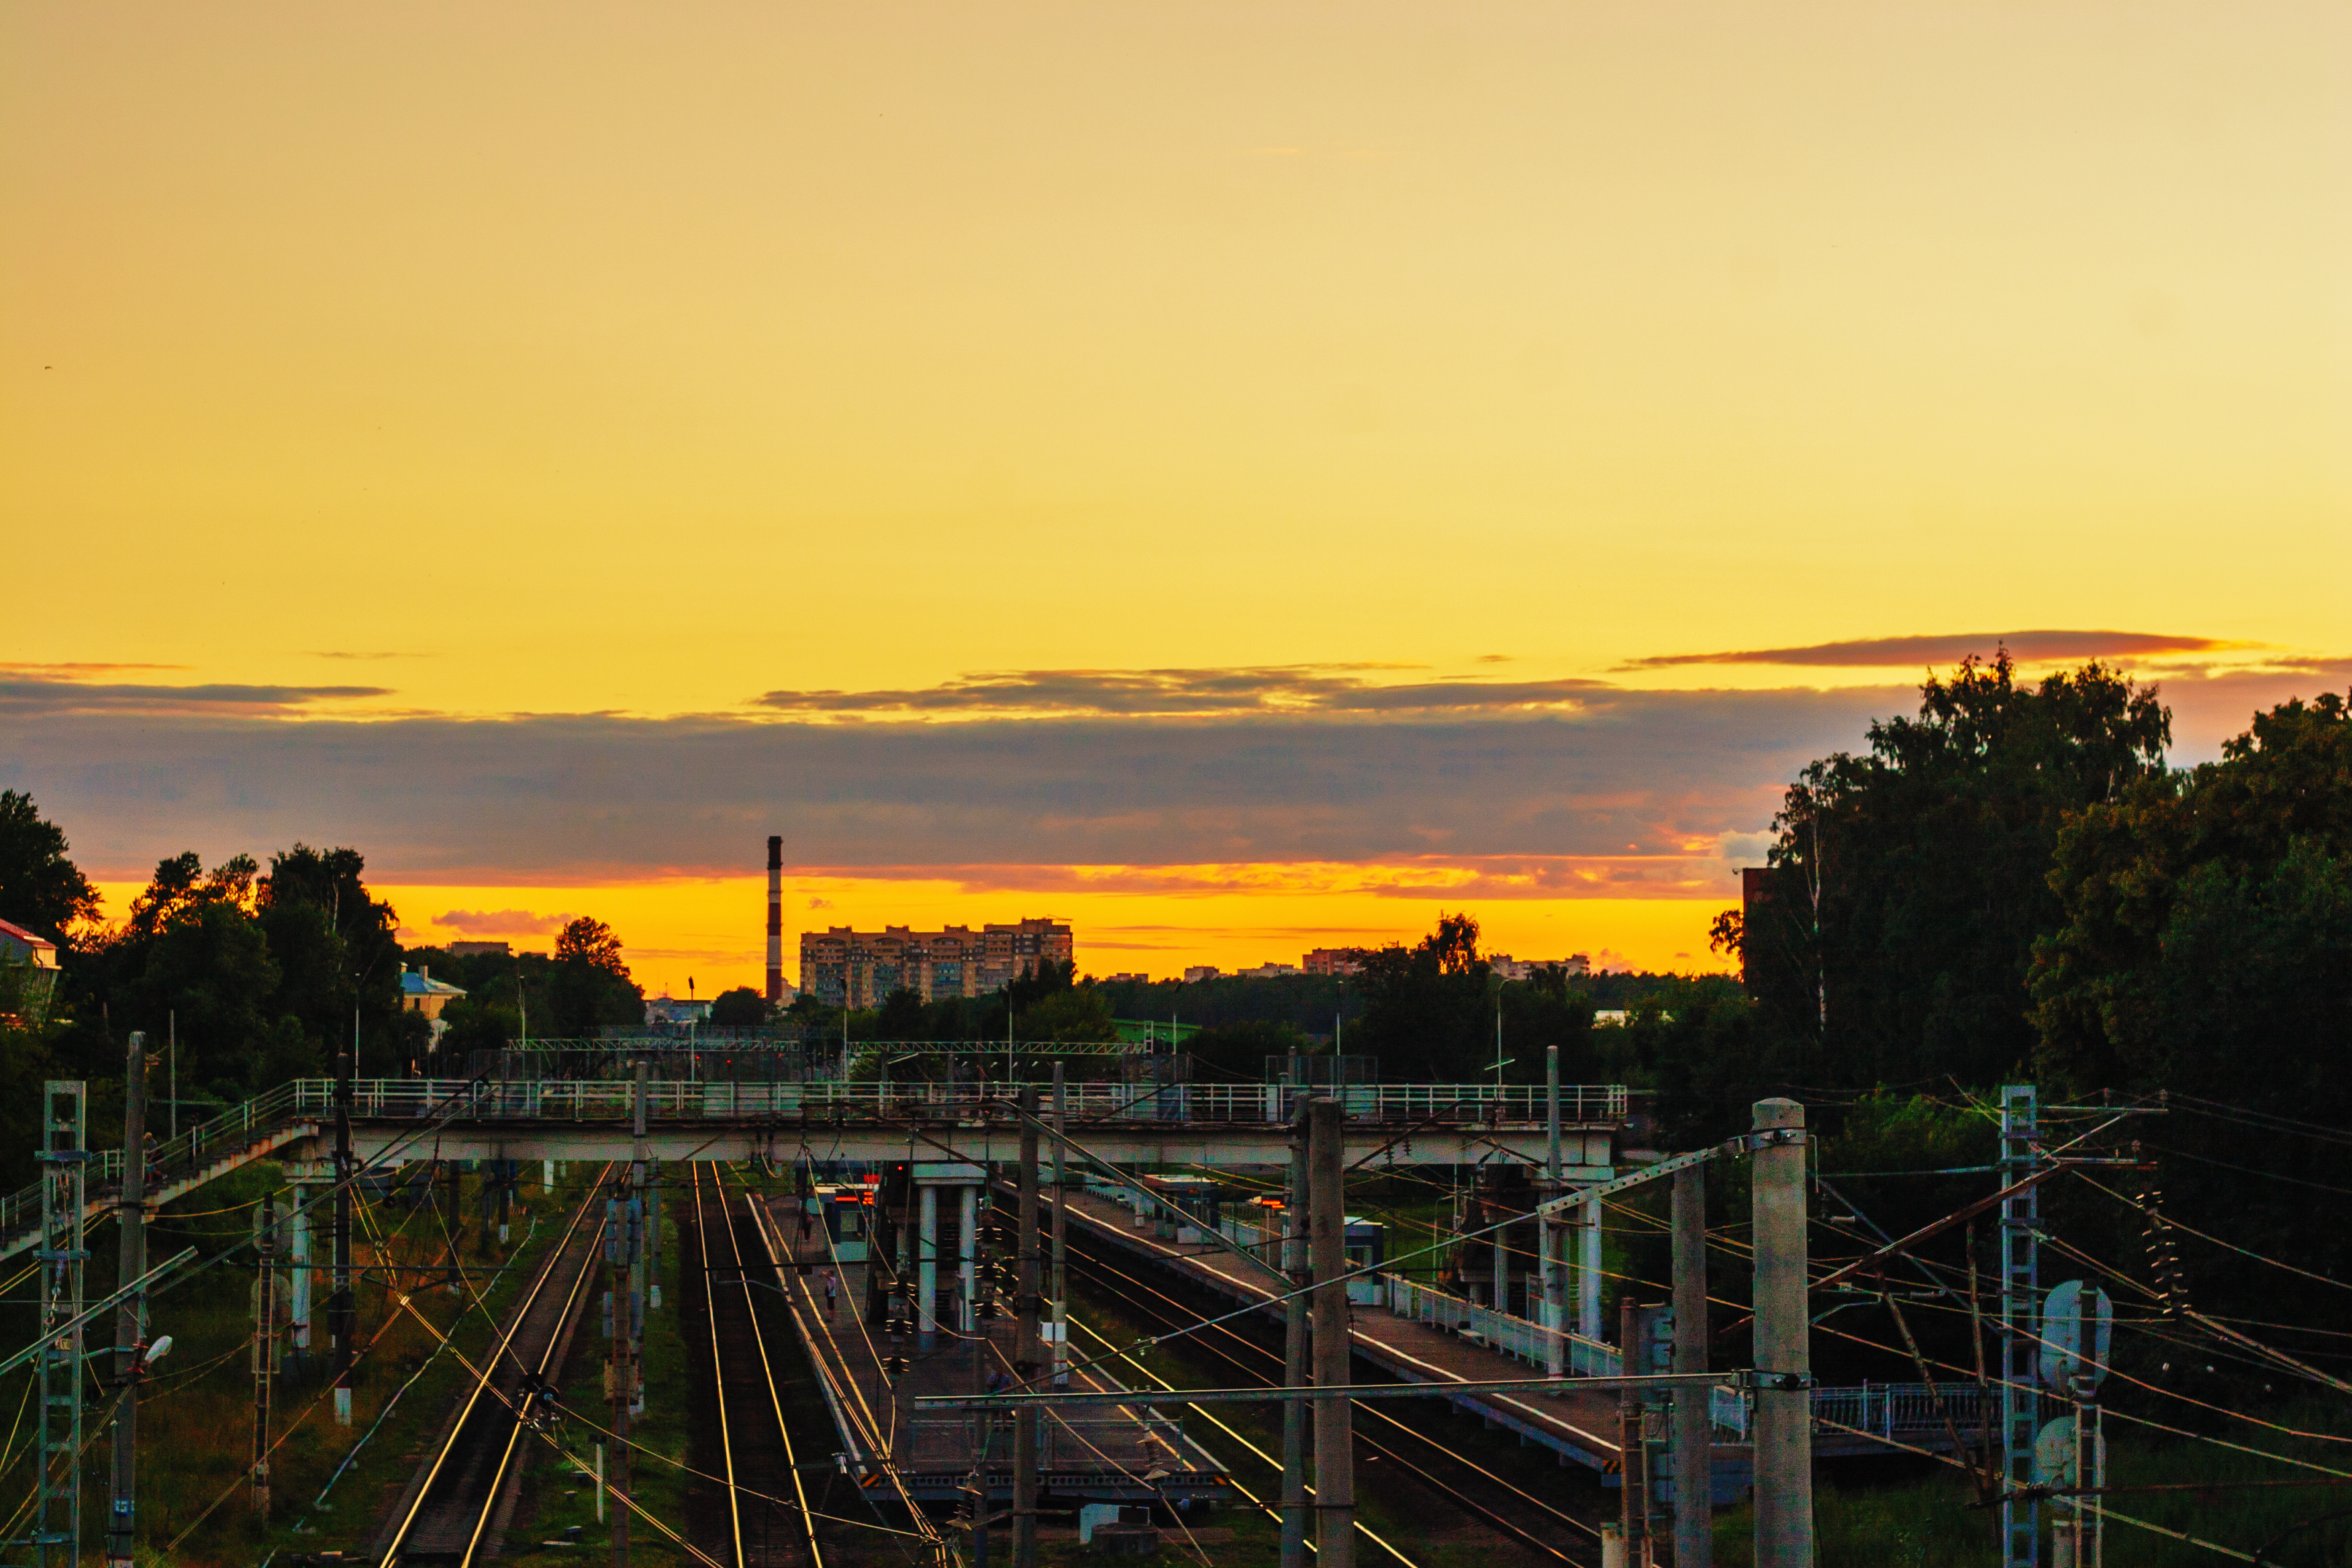
images, cloud, sky, nature, dusk, tree, afterglow, sunlight, red sky at morning, horizon, landscape, rural area, cityscape, plant, sunrise, city, track, sunset, road, natural landscape, grass, dawn, evening, fence, night, skyline, railway, bridge, sun, suburb, leisure, sport venue